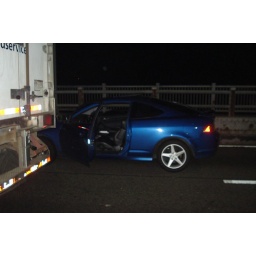
well not involved in accident, i wound up parking my car and walking up to see really bad truck accident